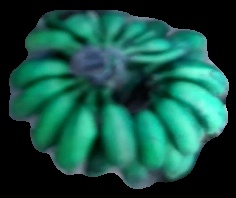
Variety: rasbale
Grade: grade3